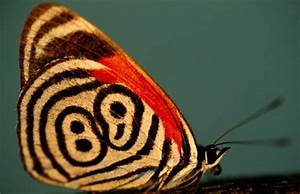
Label: farfalla